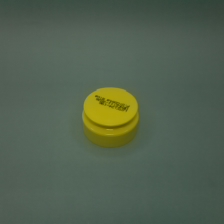
Color: yellow/gold
Cap type: flip-top cap